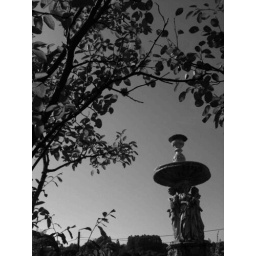
The Four Seasons in black and white